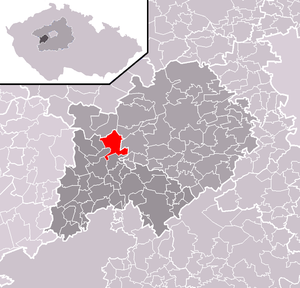
Hředle est une commune du district de Beroun, dans la région de Bohême-Centrale, en Tchéquie. Sa population s'élevait à 391 habitants en 2020.